Land Rover Llama

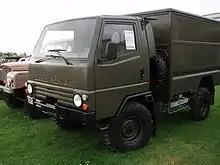
The one-off production Llama at the Heritage Motor Centre fitted with a solid rear body intended for use as either an Ambulance or a Communications vehicle. This is also one of the Llamas fitted with an under-floor recovery winch.

The name 'Llama' was only the codename given to the development project- the vehicle was actually called the Land Rover 110 Forward Control in official Land Rover documentation. However, the design is now known to enthusiasts of the Land Rover marque as 'the Llama'.